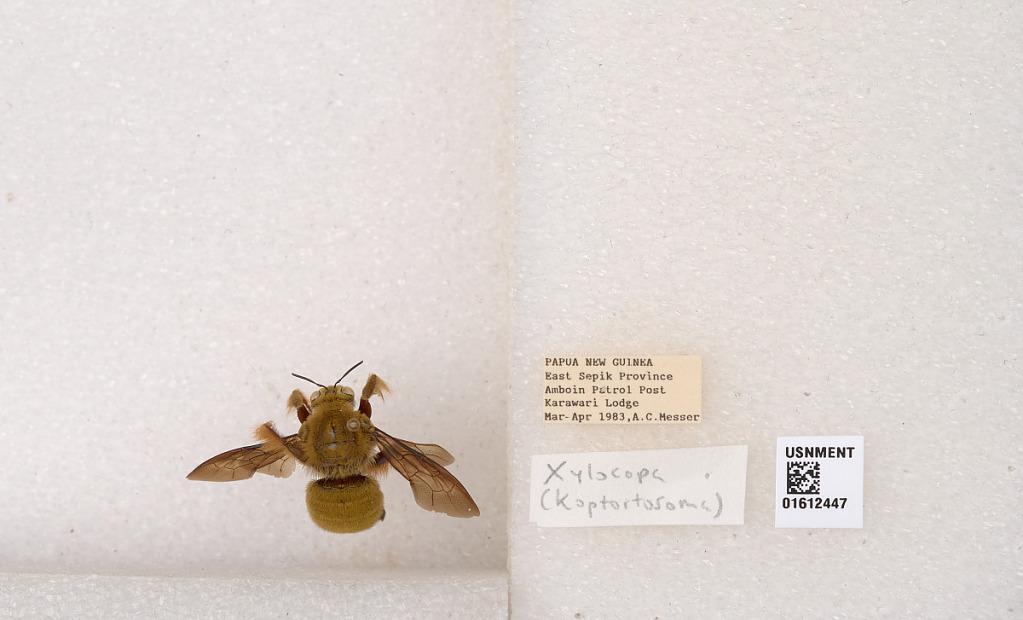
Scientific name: Xylocopa (Koptortosoma) sp.
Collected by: A. Messer
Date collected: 1983-3-1
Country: Papua New Guinea
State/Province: East Sepik
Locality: Amboin Patrol Post, Karawari Lodge